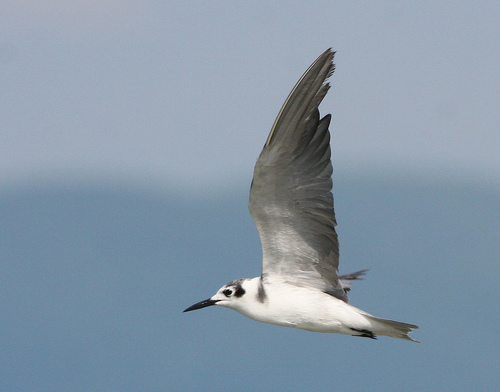
a white breasted bird with grey wings, and a long, sharp black bill.
the black bill is long and pointed,head, breast and belly are white and the tail is short.
a bright white bird with big gray wings, black long and pointed beak, black cheek patch and crown and undertail.
this bird has a long pointed bill,a white belly and a black cheek patch.
a bird that is mainly white, with a very long bill it comparison to the rest of its body.
this bird has wings that are grey and has a white belly
this bird has wings that are grey and has a white belly
this bird has a white belly, breast and vent, grey wings, and a black eye patch.
this large bird has a white belly and large grey wings.
a bird with a white breast and gray wings and a black pointed beak.
Species: Black Tern